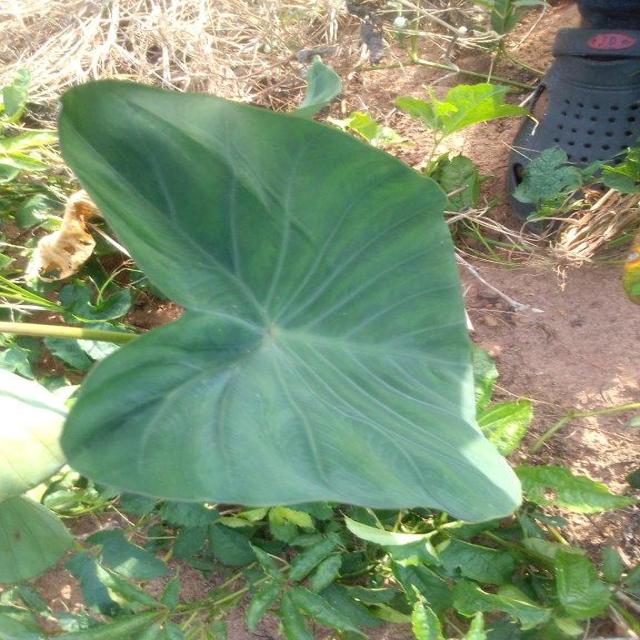
Label: Healthy